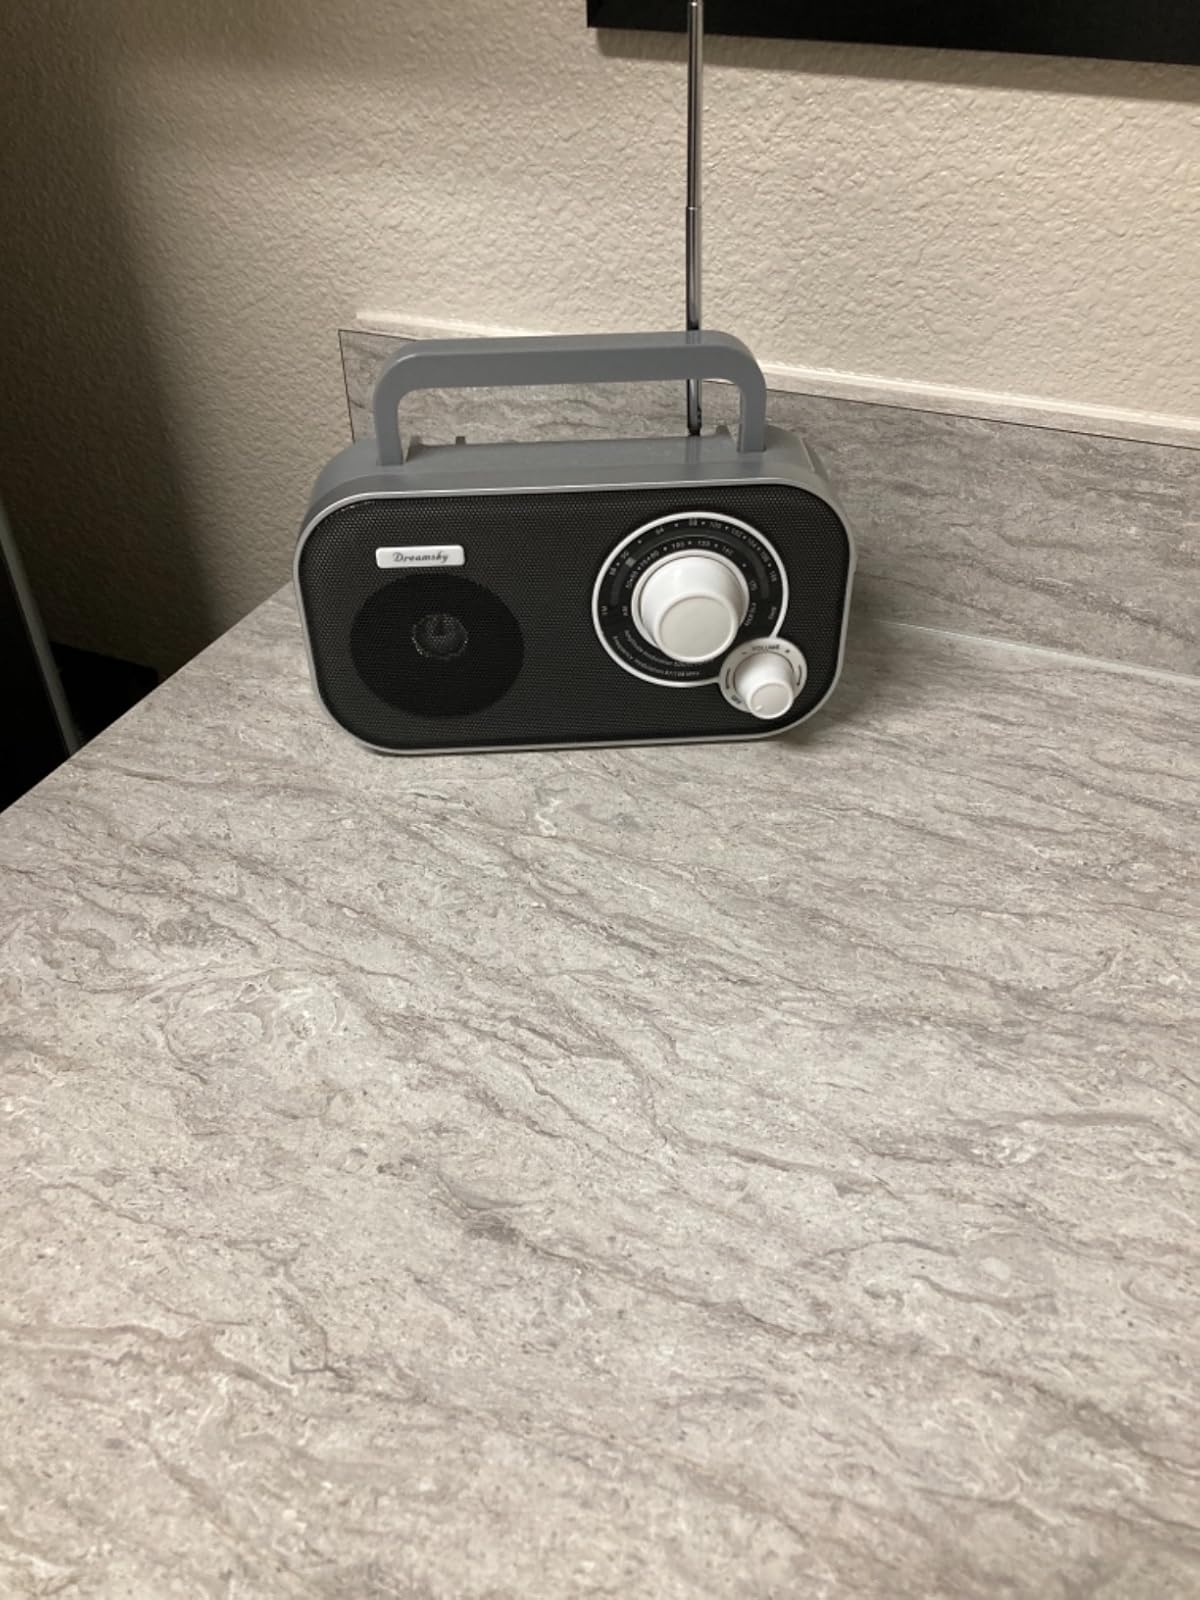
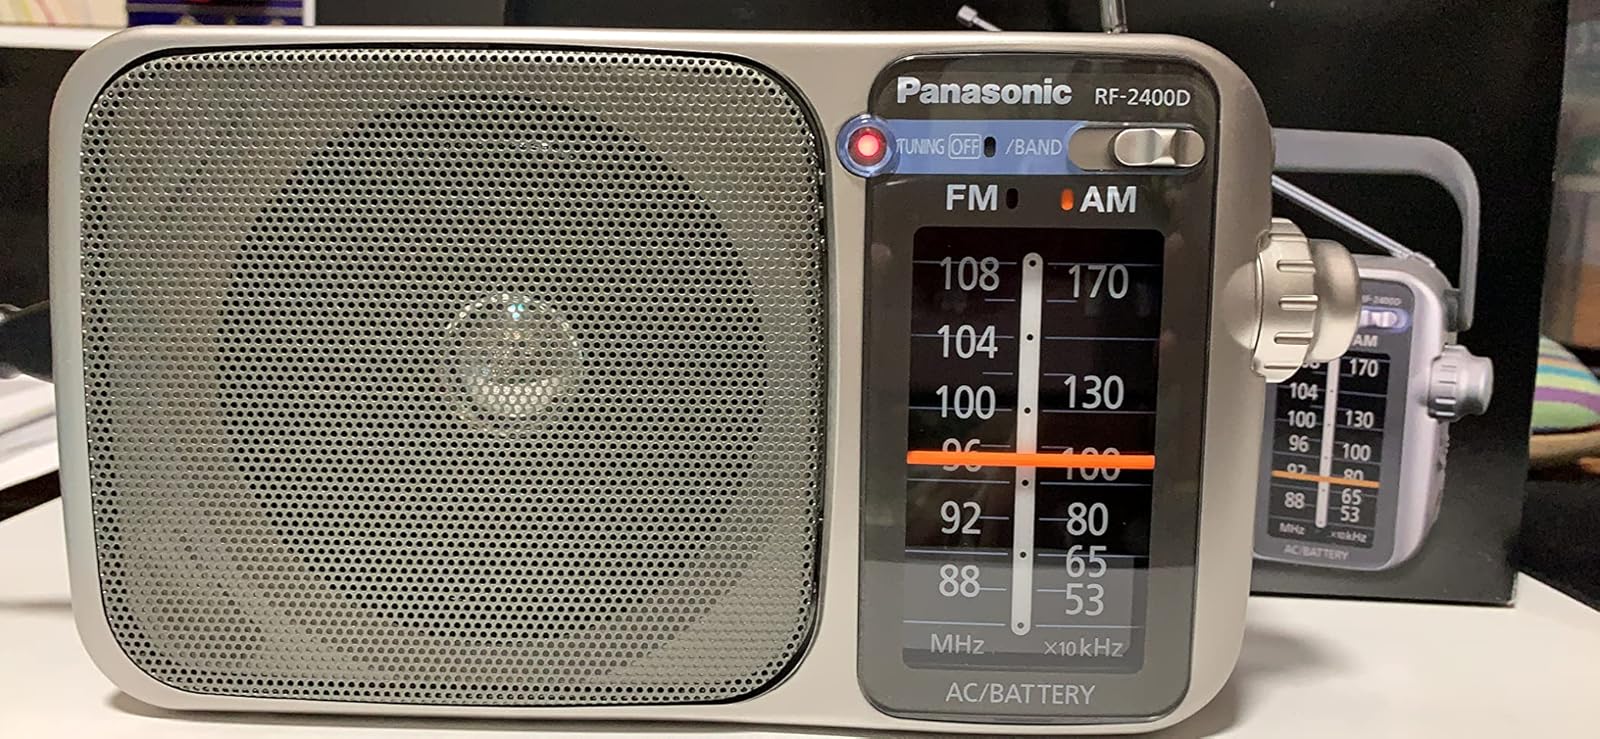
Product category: radio
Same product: no